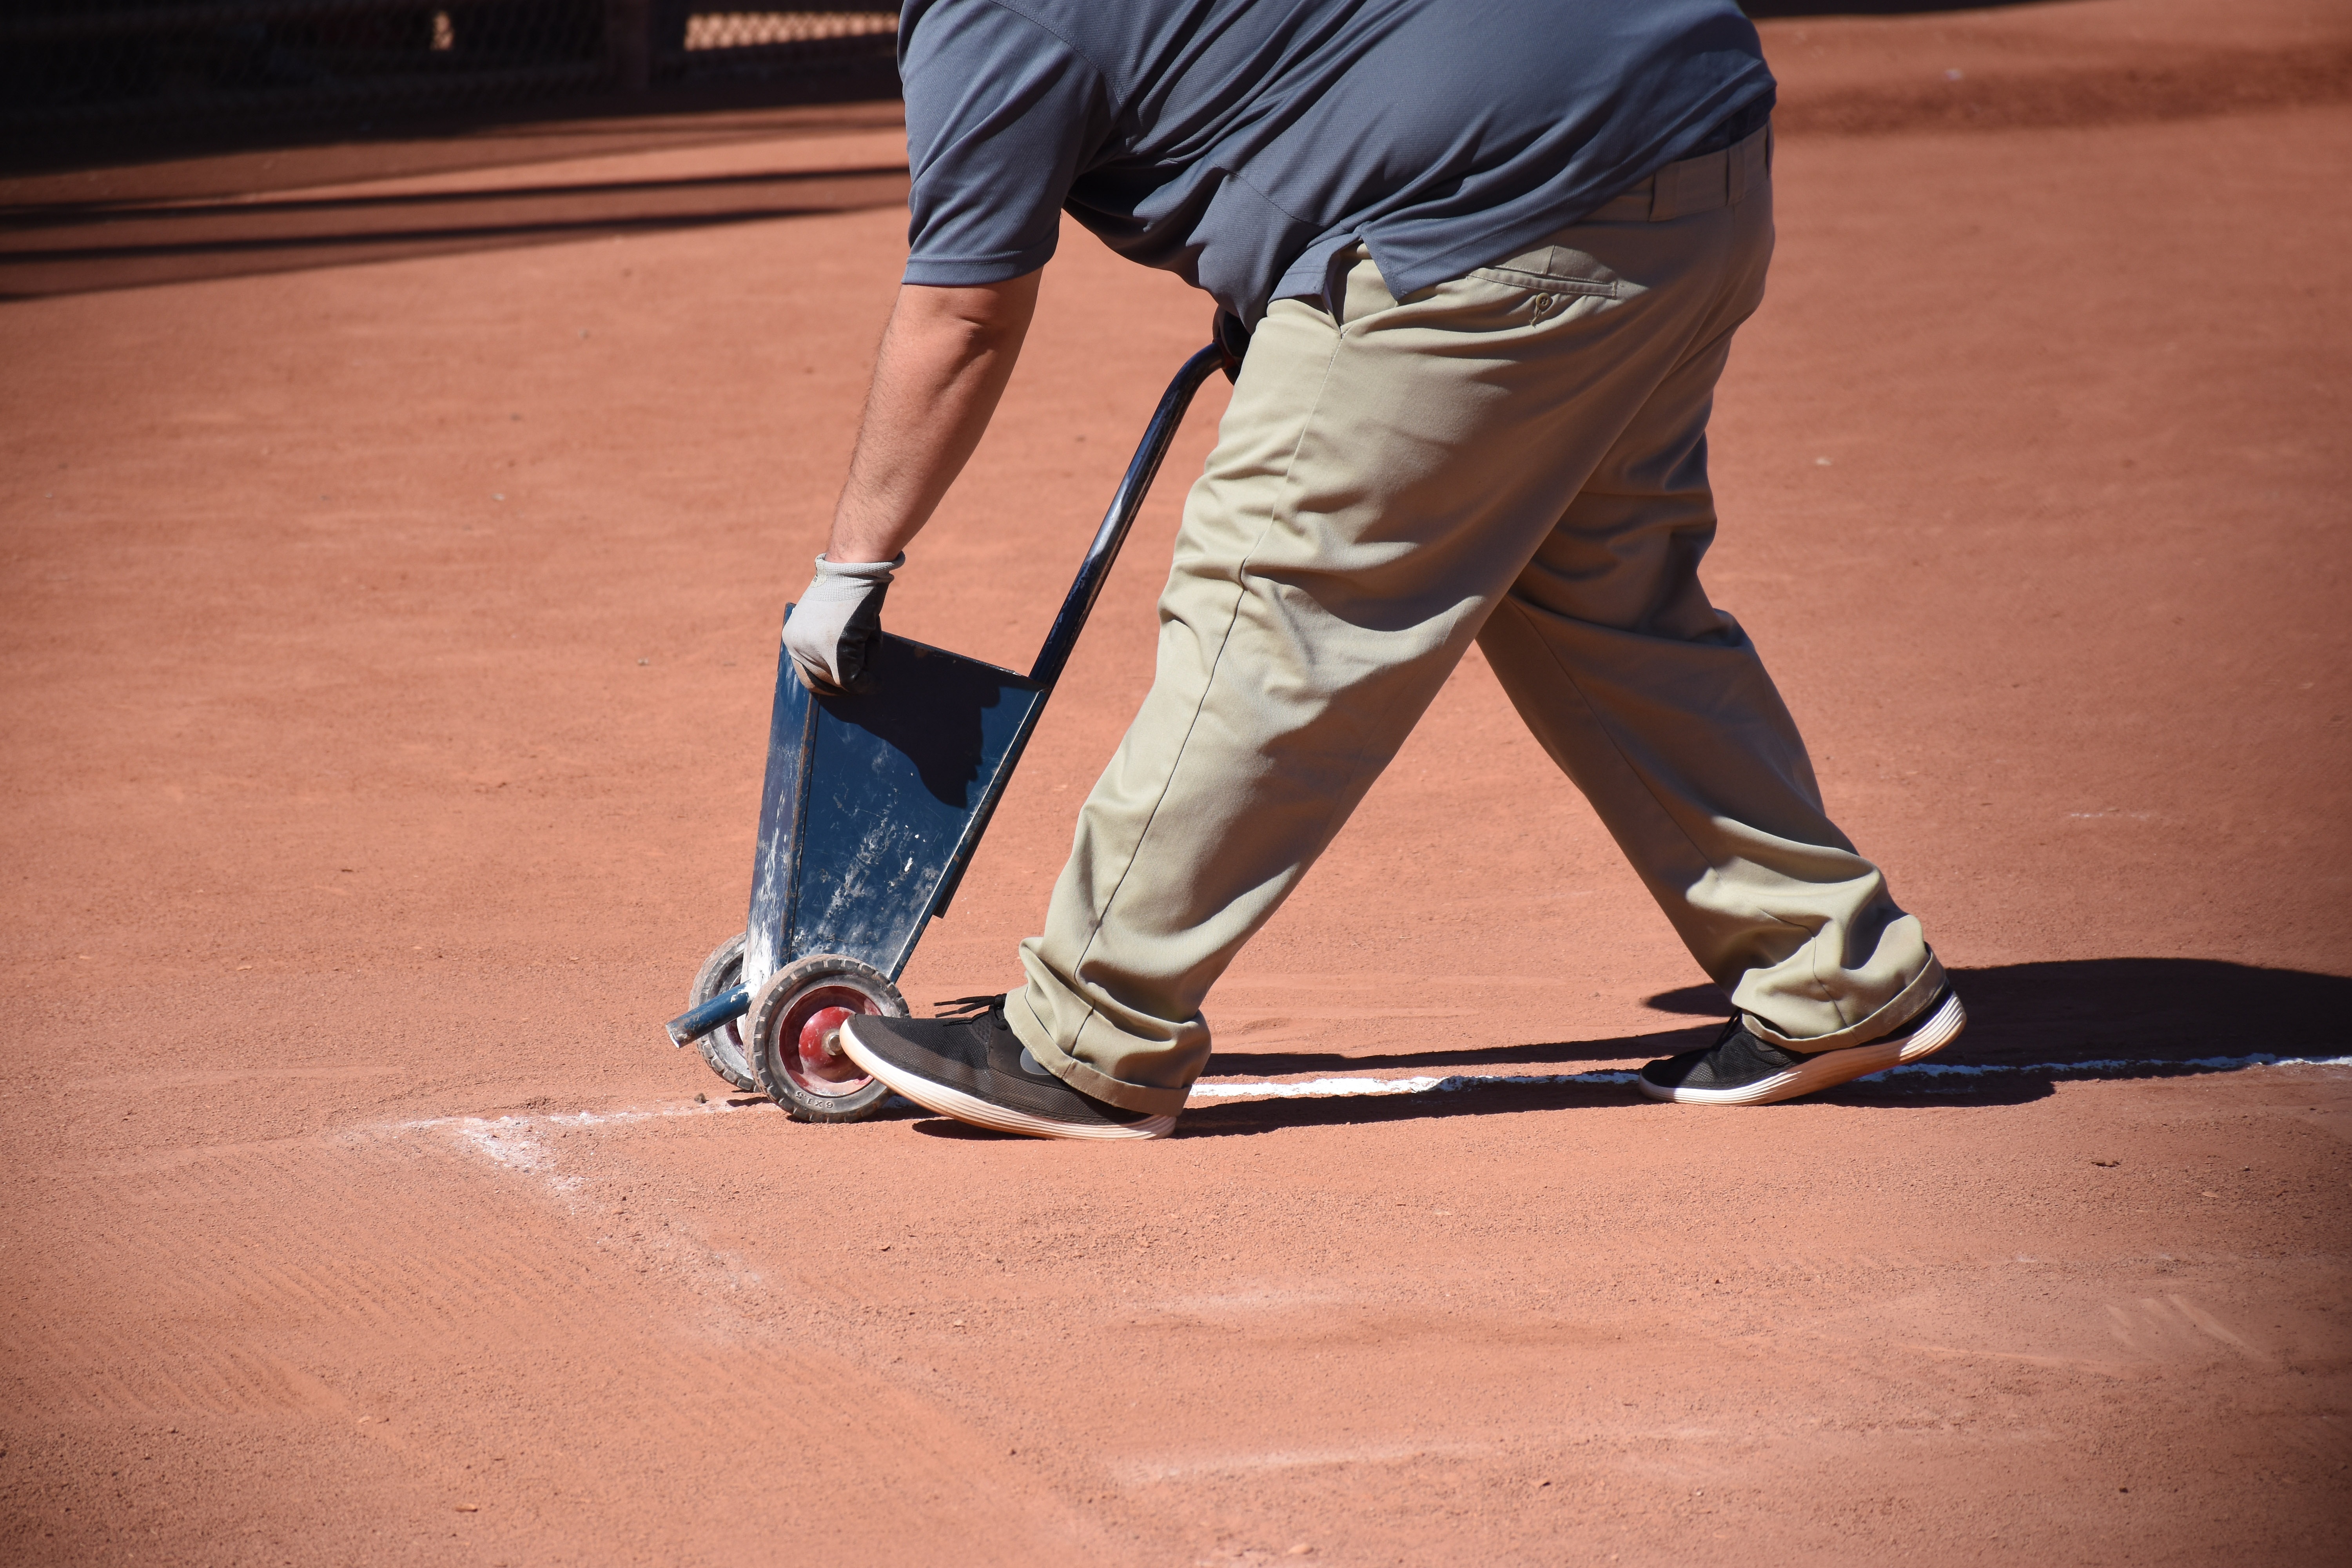
man, working, shoe, white, baseball, field, skateboard, skateboarding, male, leg, spring, dirt, baseball field, chalk, sports, footwear, diamond, athletics, skateboarding equipment and supplies